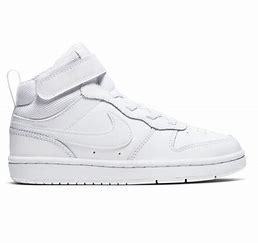
Brand: Nike
Model: Court Borough Mid 2